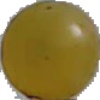
Label: Grape White 3